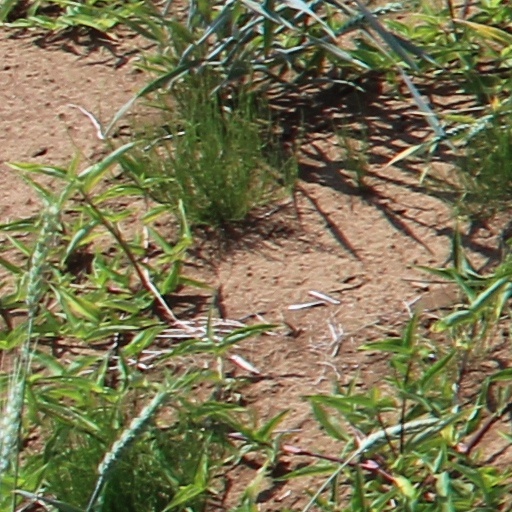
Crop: wheat